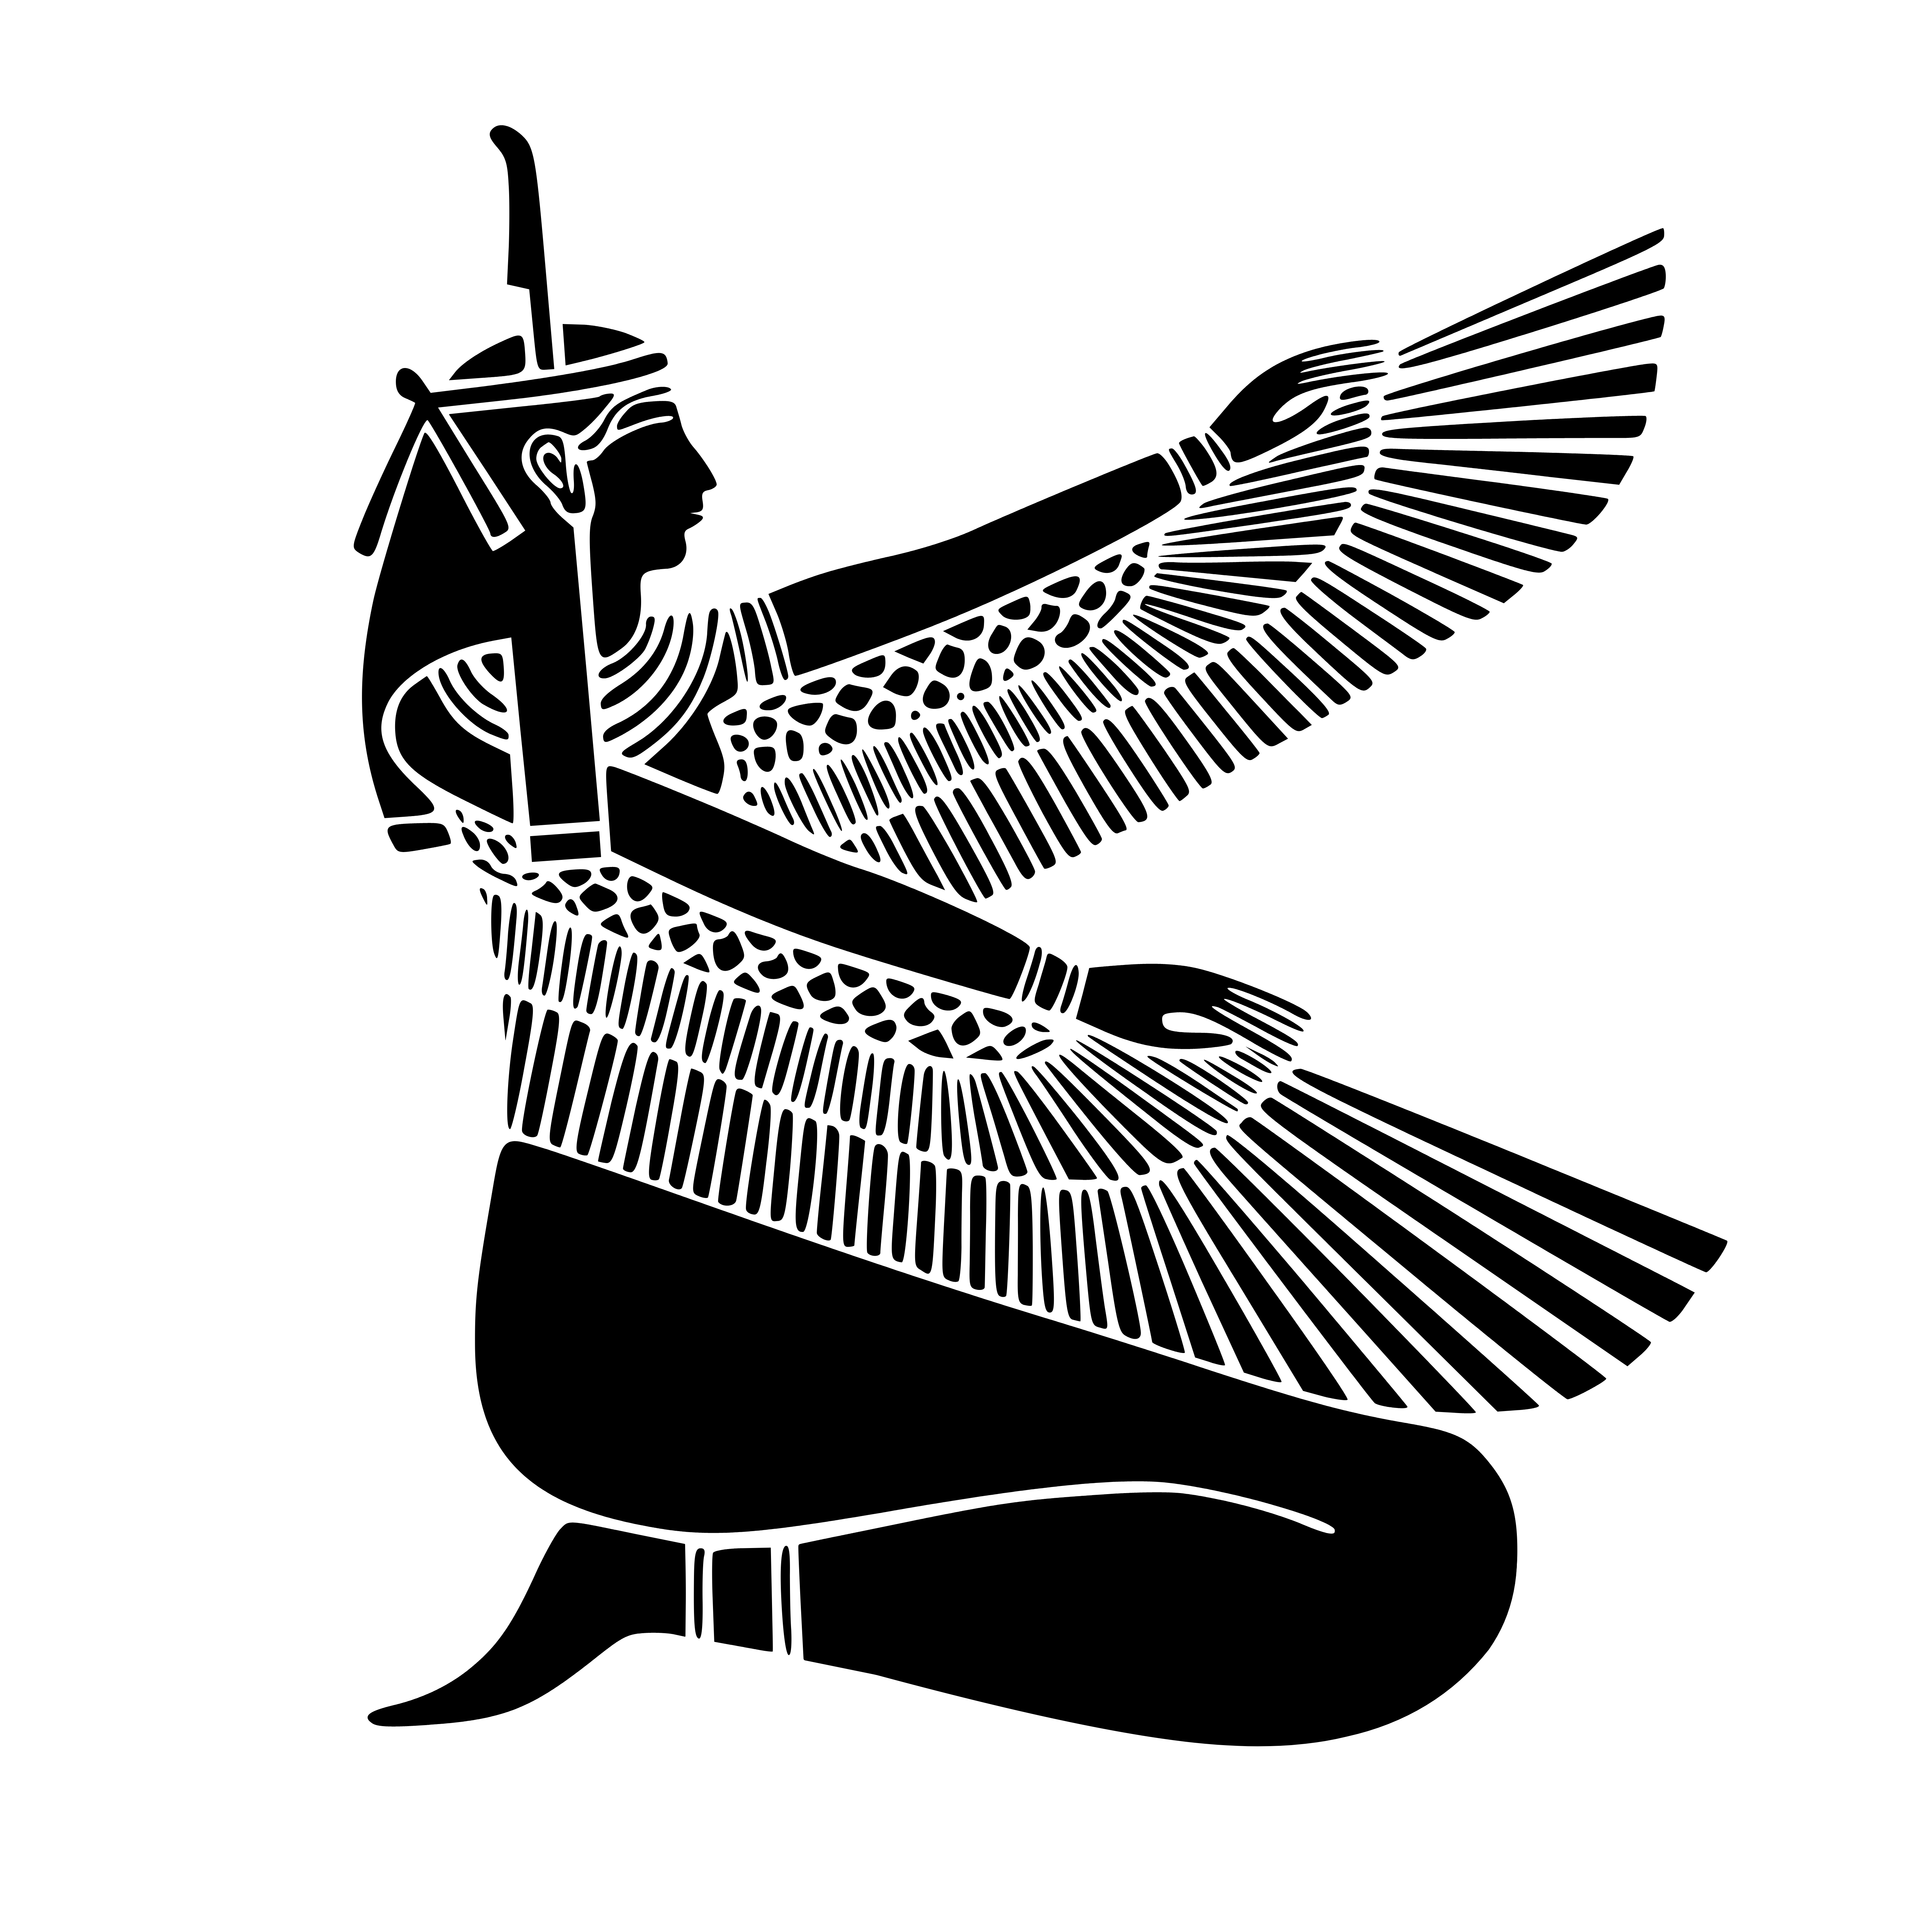
maat, pharaohs, ancient, silhouette, history, justice, egyptian, egypt, wings, truth, tattoo, culture, afterlife, religion, winged, art, hieroglyphics, old, sitting, souvenir, spiritual, statue, traditional, sign, design, musical instrument, illustration, plucked string instruments, string instrument, musician, folk instrument, clip art